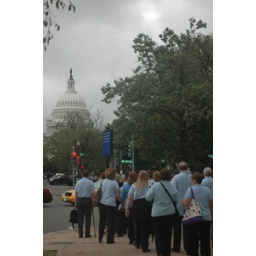
ACS CAN volunteers in their blue polo shirts walking up to Capitol Hill for meetings with their lawmakers